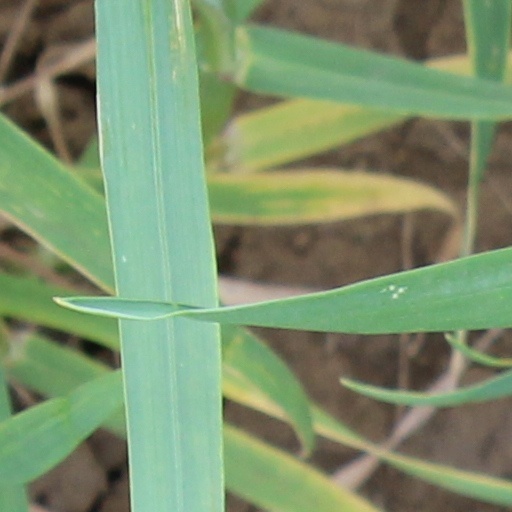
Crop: wheat